History of Sweden

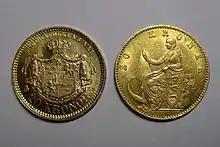
Two golden 20 kr coins from the Scandinavian Monetary Union, which was based on a gold standard. The coin to the left is Swedish and the right one is Danish.

The Russians won decisively at the Battle of Poltava in June 1709, capturing much of the exhausted Swedish army. Charles XII and the remnants of his army were cut off from Sweden and fled south into Ottoman territory, where he remained three years. He overstayed his welcome, refusing to leave until the Ottoman Empire joined him in a new war against Tsar Peter I of Russia. He established a powerful political network in Constantinople, which included even the mother of the sultan. Charles's persistence worked, as Peter's army was checked by Ottoman troops. However, Turkish failure to pursue the victory enraged Charles and from that moment his relations with the Ottoman administration soured. During the same period, the behavior of his troops worsened and turned disastrous. Lack of discipline and contempt for the locals soon created an unbearable situation in Moldavia. The Swedish soldiers behaved badly, destroying, stealing, raping, and killing. Meanwhile, back in the north, Sweden was invaded by its enemies; Charles returned home in 1714, too late to restore his lost empire and impoverished homeland; he died in 1718. In the subsequent peace treaties, the allied powers, joined by Russia and Great Britain-Hanover, ended Sweden's reign as a great power. Russia now dominated the north. The war-weary Riksdag asserted new powers and reduced the crown to a constitutional monarchy, with power held by a civilian government controlled by the Riksdag. A new "Age of Freedom" opened, and the economy was rebuilt, supported by large exports of iron and lumber to Britain. The Riksdag developed into an active parliament. This tradition continued into the nineteenth century, laying the basis for the transition towards a modern democracy.